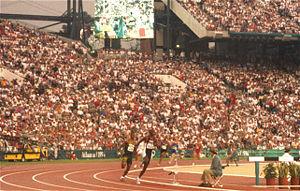
Relais 4x400m aux JO d'Atlanta 1996
L'épreuve du relais 4 × 400 mètres masculin aux Jeux olympiques de 1996 s'est déroulée les 2 et 3 août 1996 au Centennial Olympic Stadium d'Atlanta, aux États-Unis. Elle est remportée par l'équipe des États-Unis.
Un relais est une course où chaque membre d'une équipe court l’un après l’autre, l'enchaînement se faisant par la « transmission de témoin » : en athlétisme, il s'agit d'un témoin que les athlètes se transmettent ; dans d'autres sports, il peut s'agir simplement d'une tape dans la main.